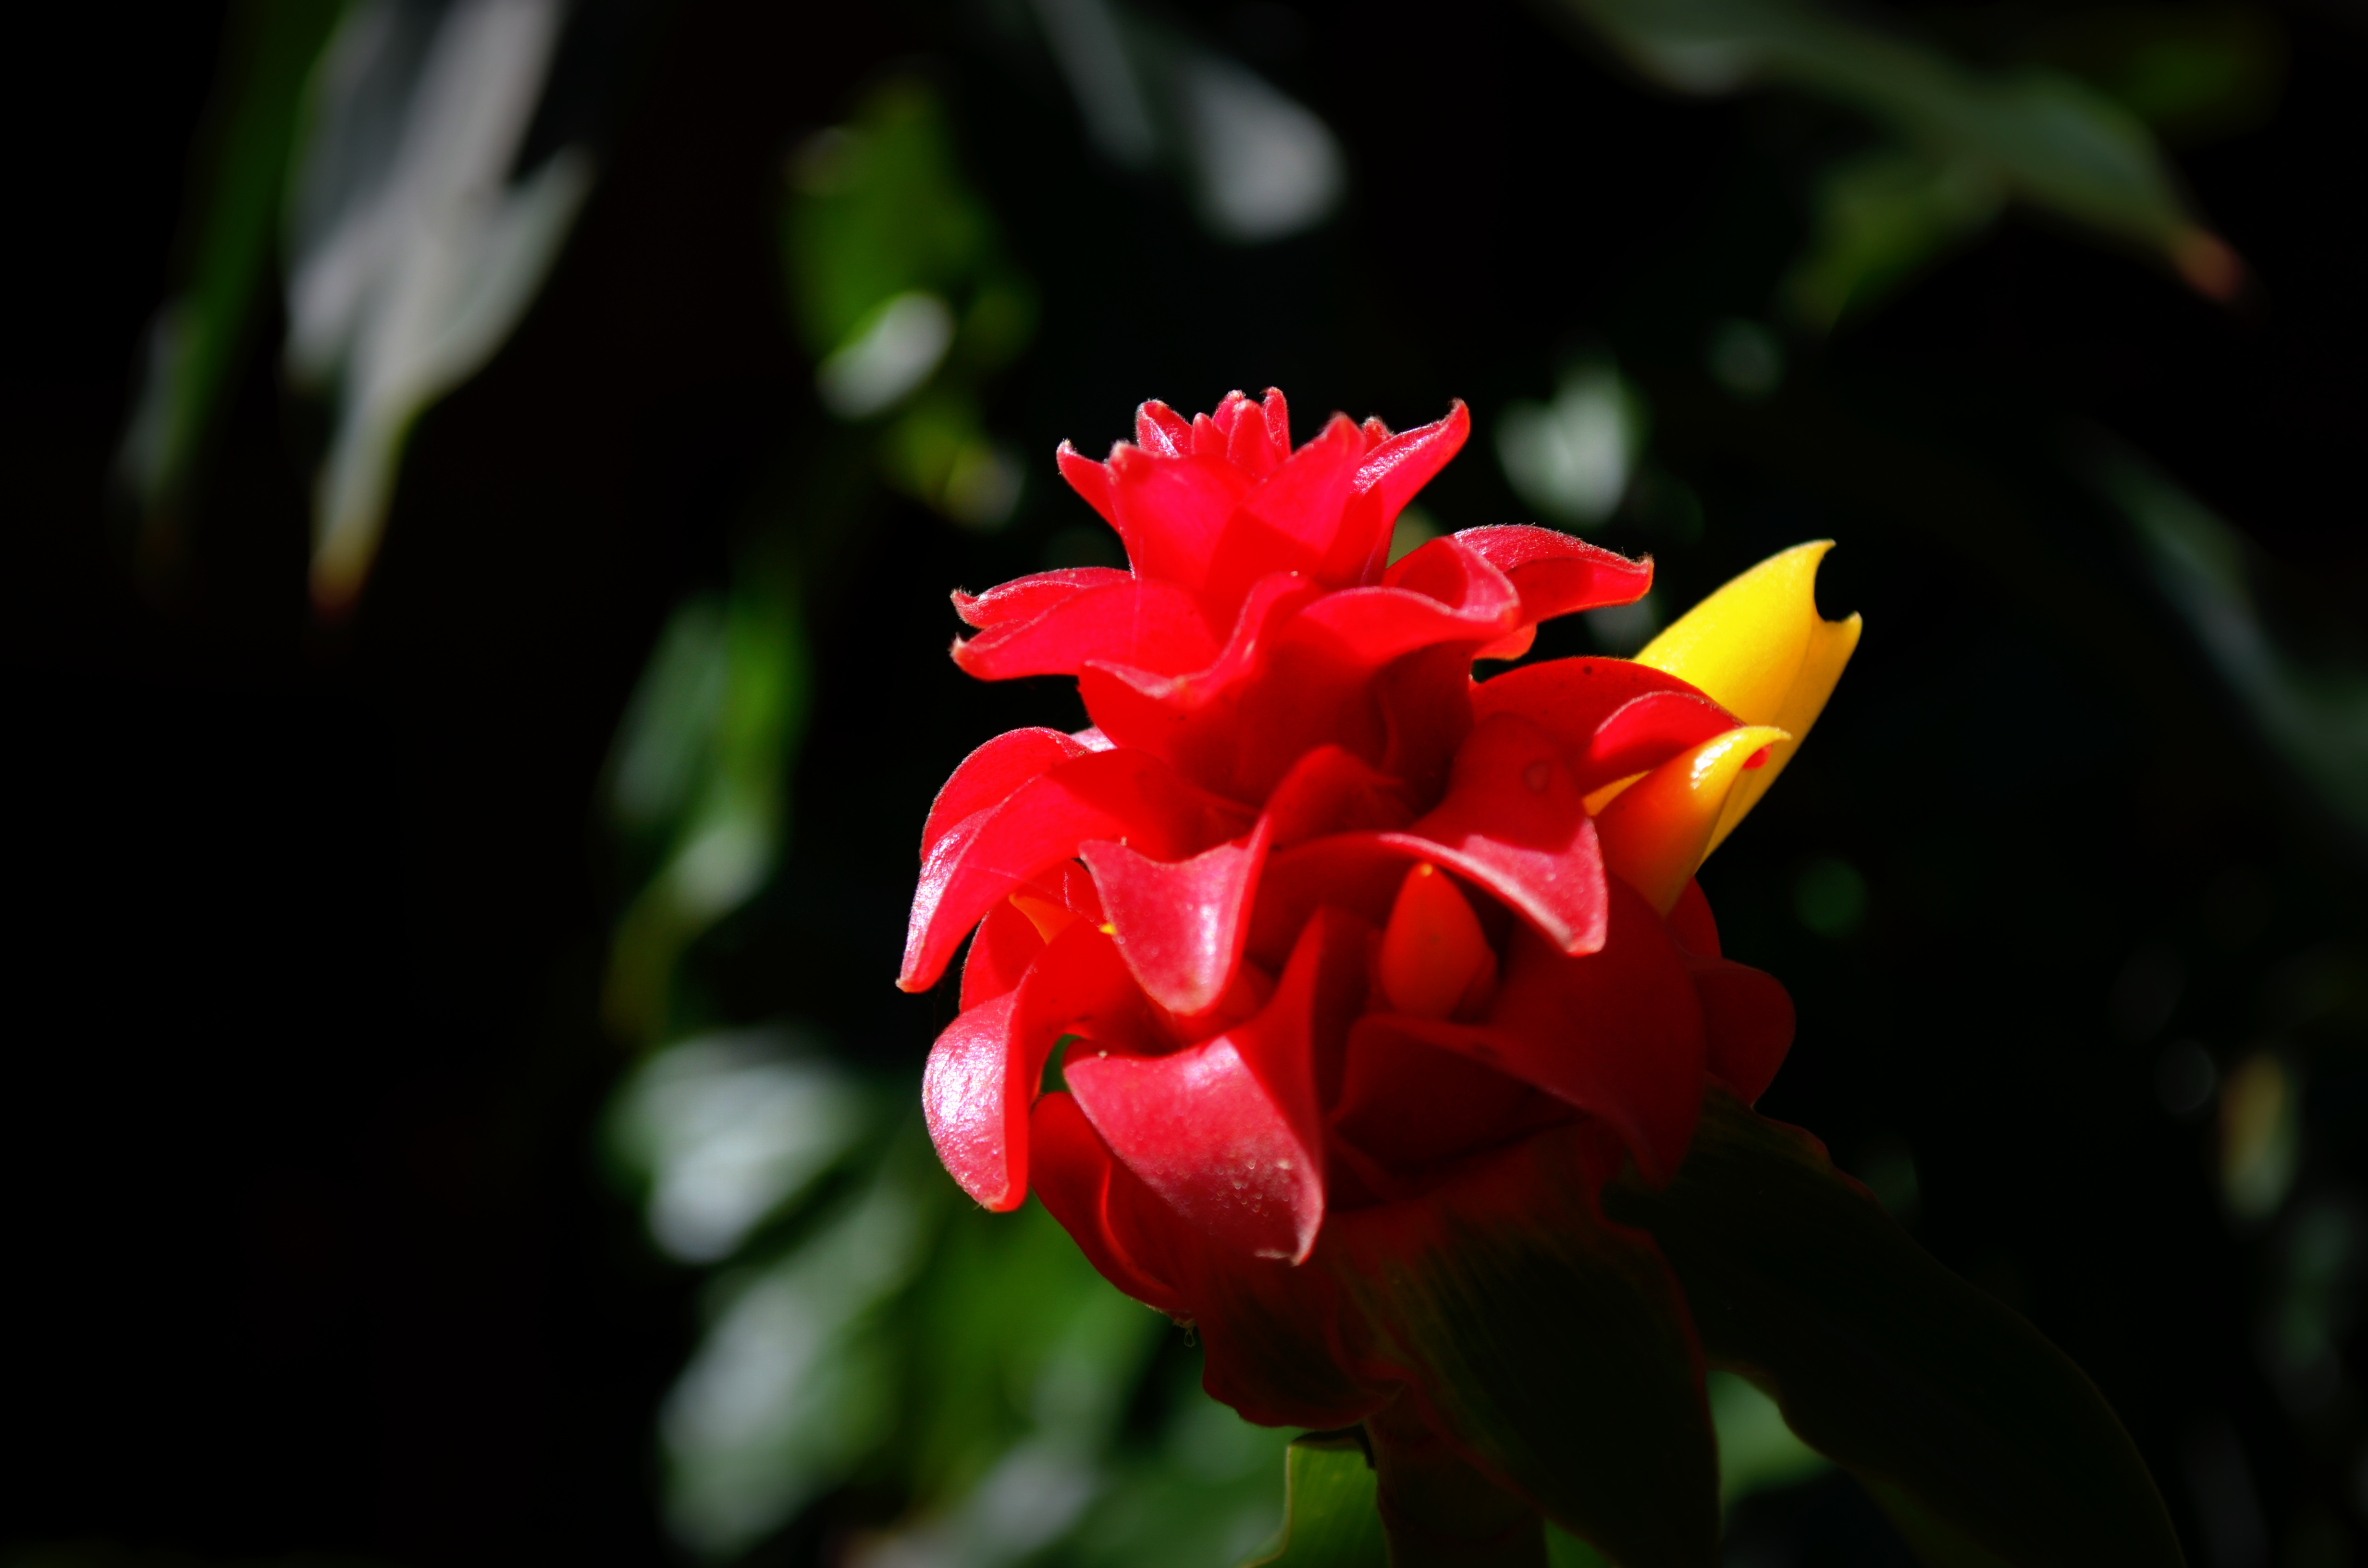
blossom, plant, photography, leaf, flower, petal, red, macro, botany, flora, close up, shrub, flor, plantas, argentina, misiones, macro photography, flowering plant, land plant